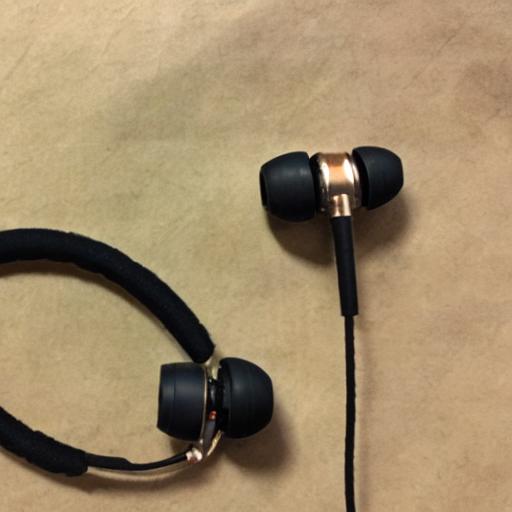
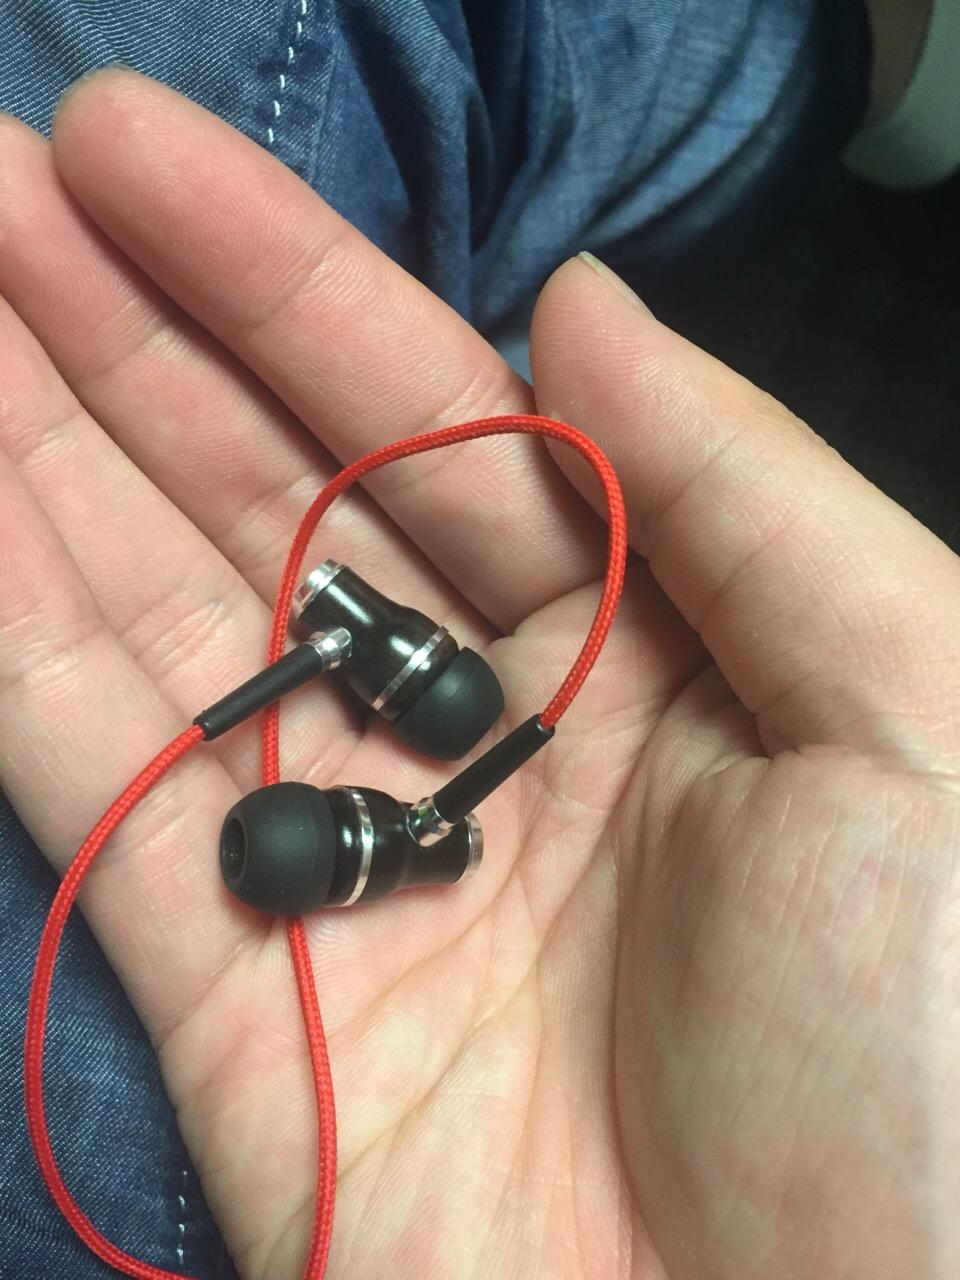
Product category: headphones
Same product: no